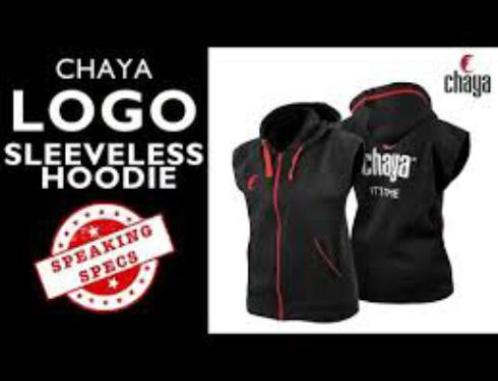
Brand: chaya
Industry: Clothes